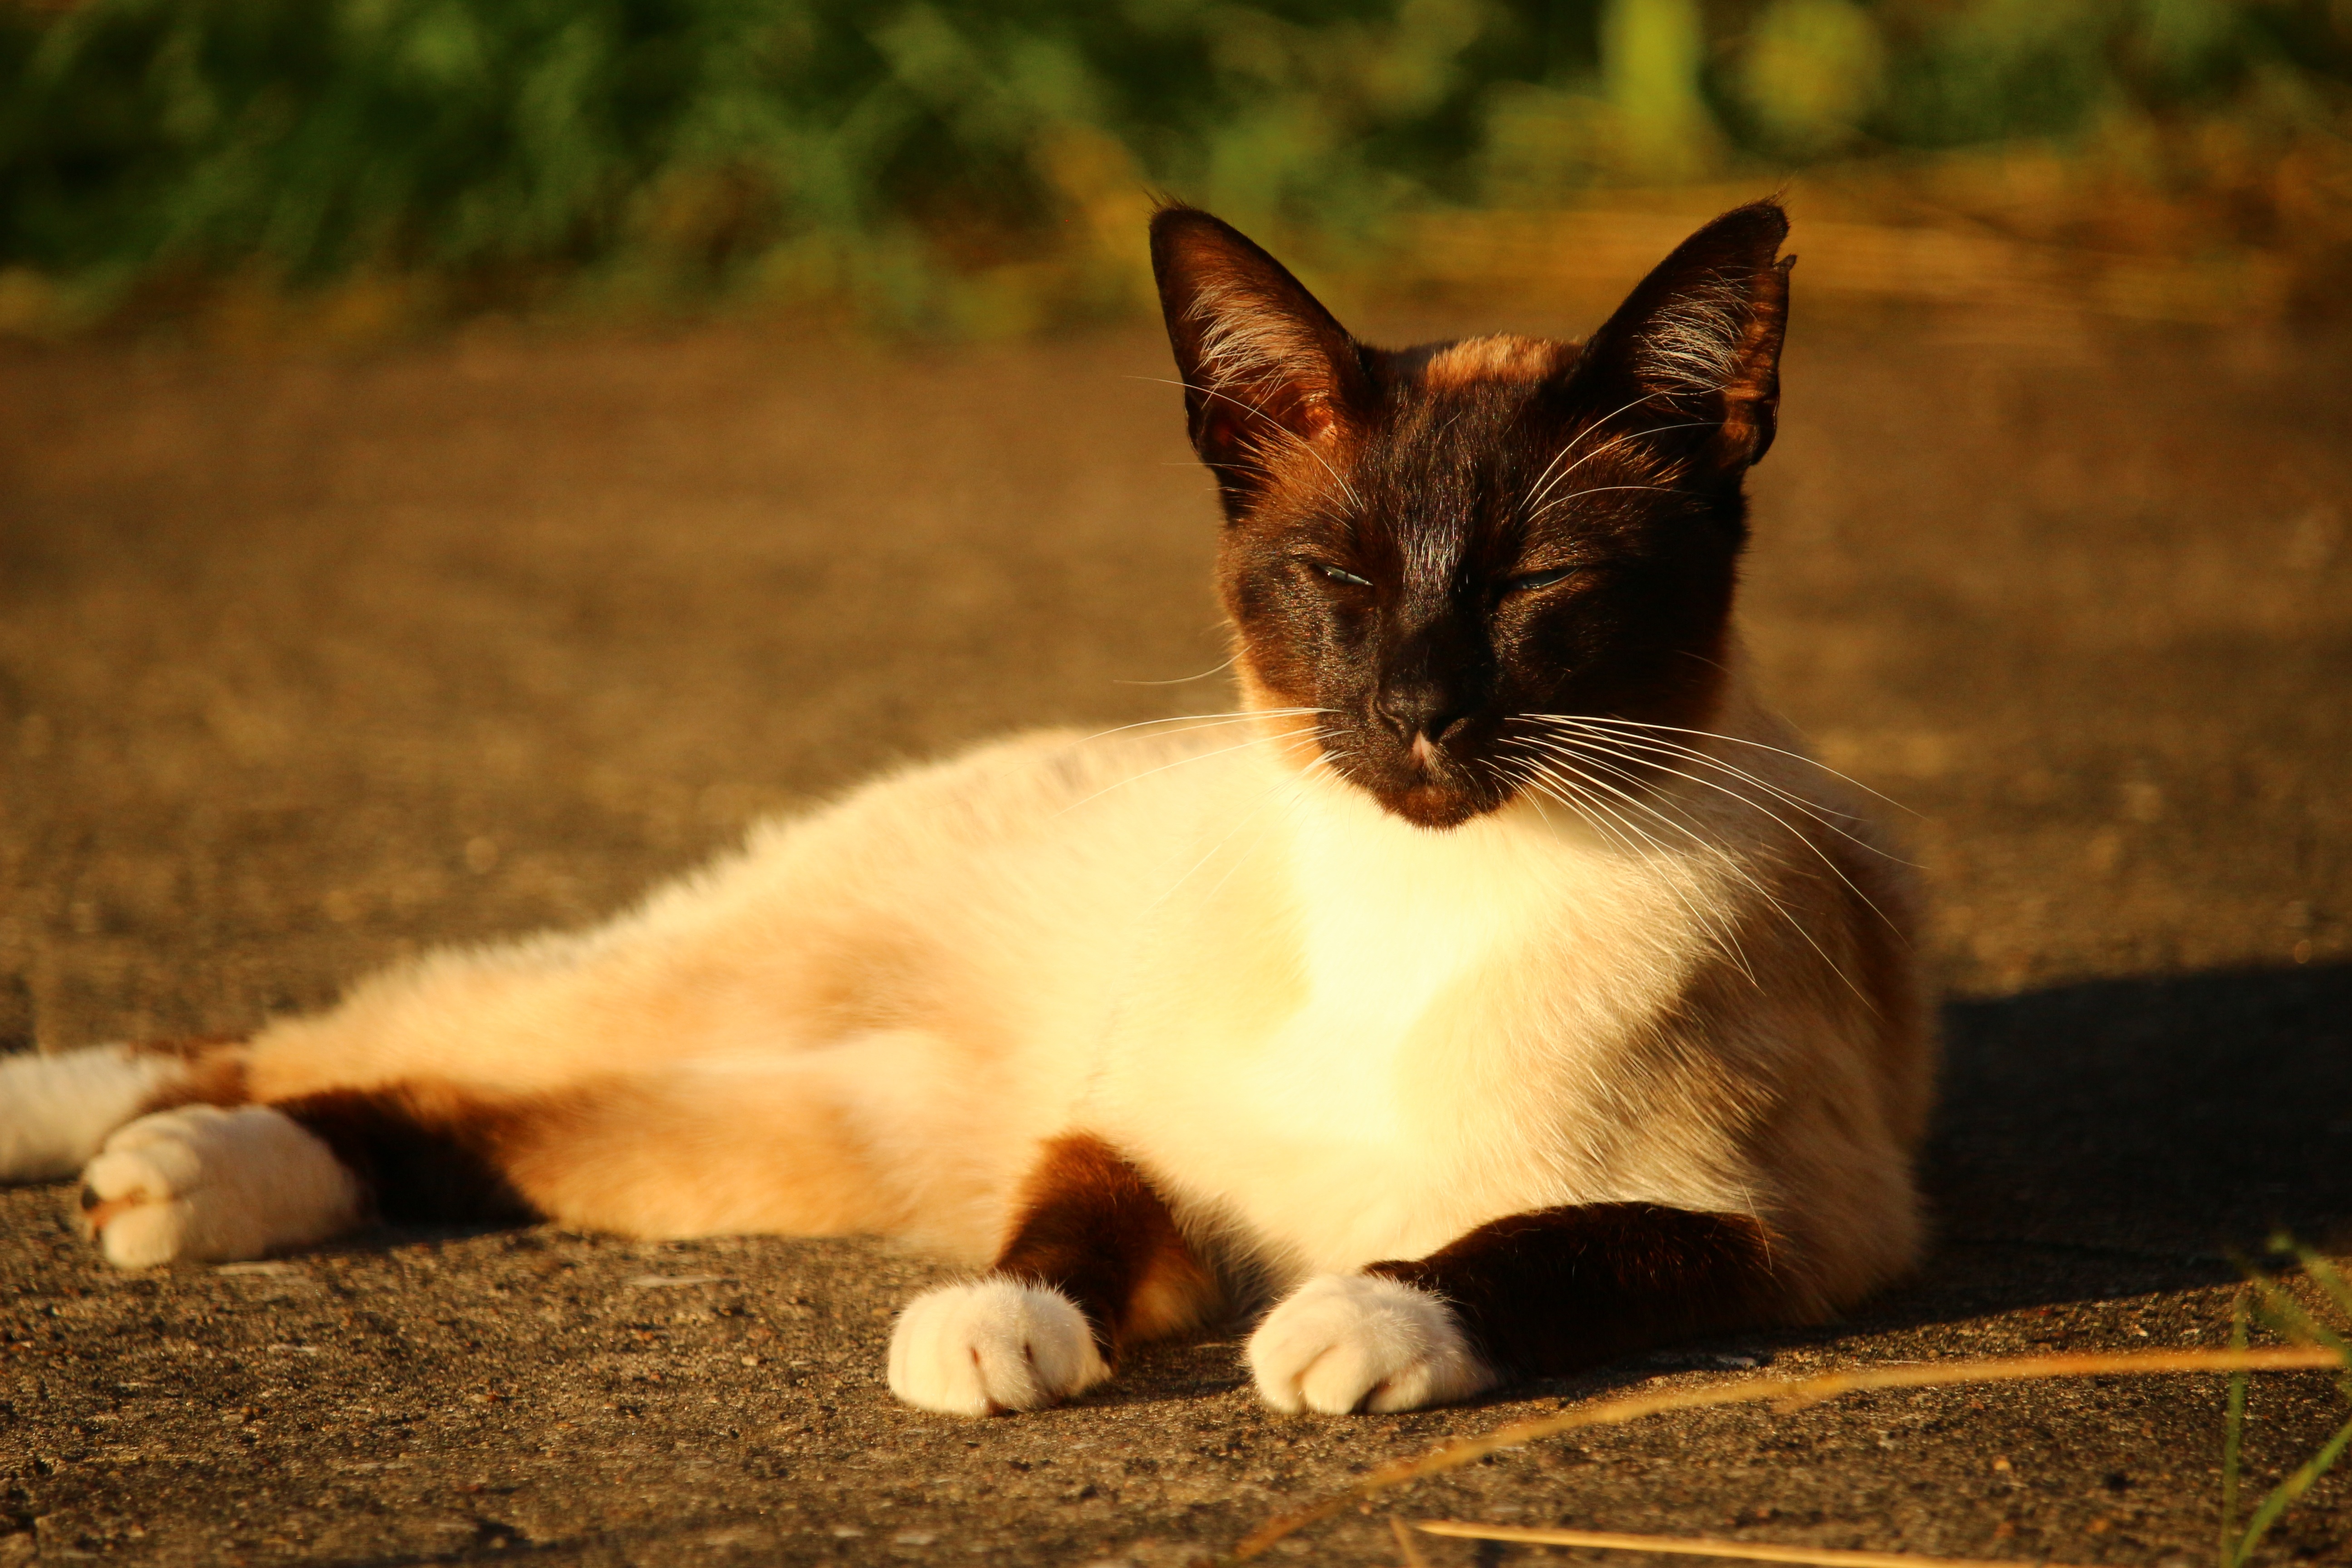
kitten, cat, mammal, fauna, siam, whiskers, vertebrate, siamese, siamese cat, breed cat, cat portrait, small to medium sized cats, cat like mammal